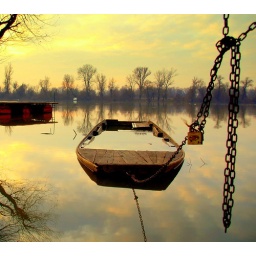
Flooded boat at the banks of the river Sava in Umca near Belgrade in Serbia